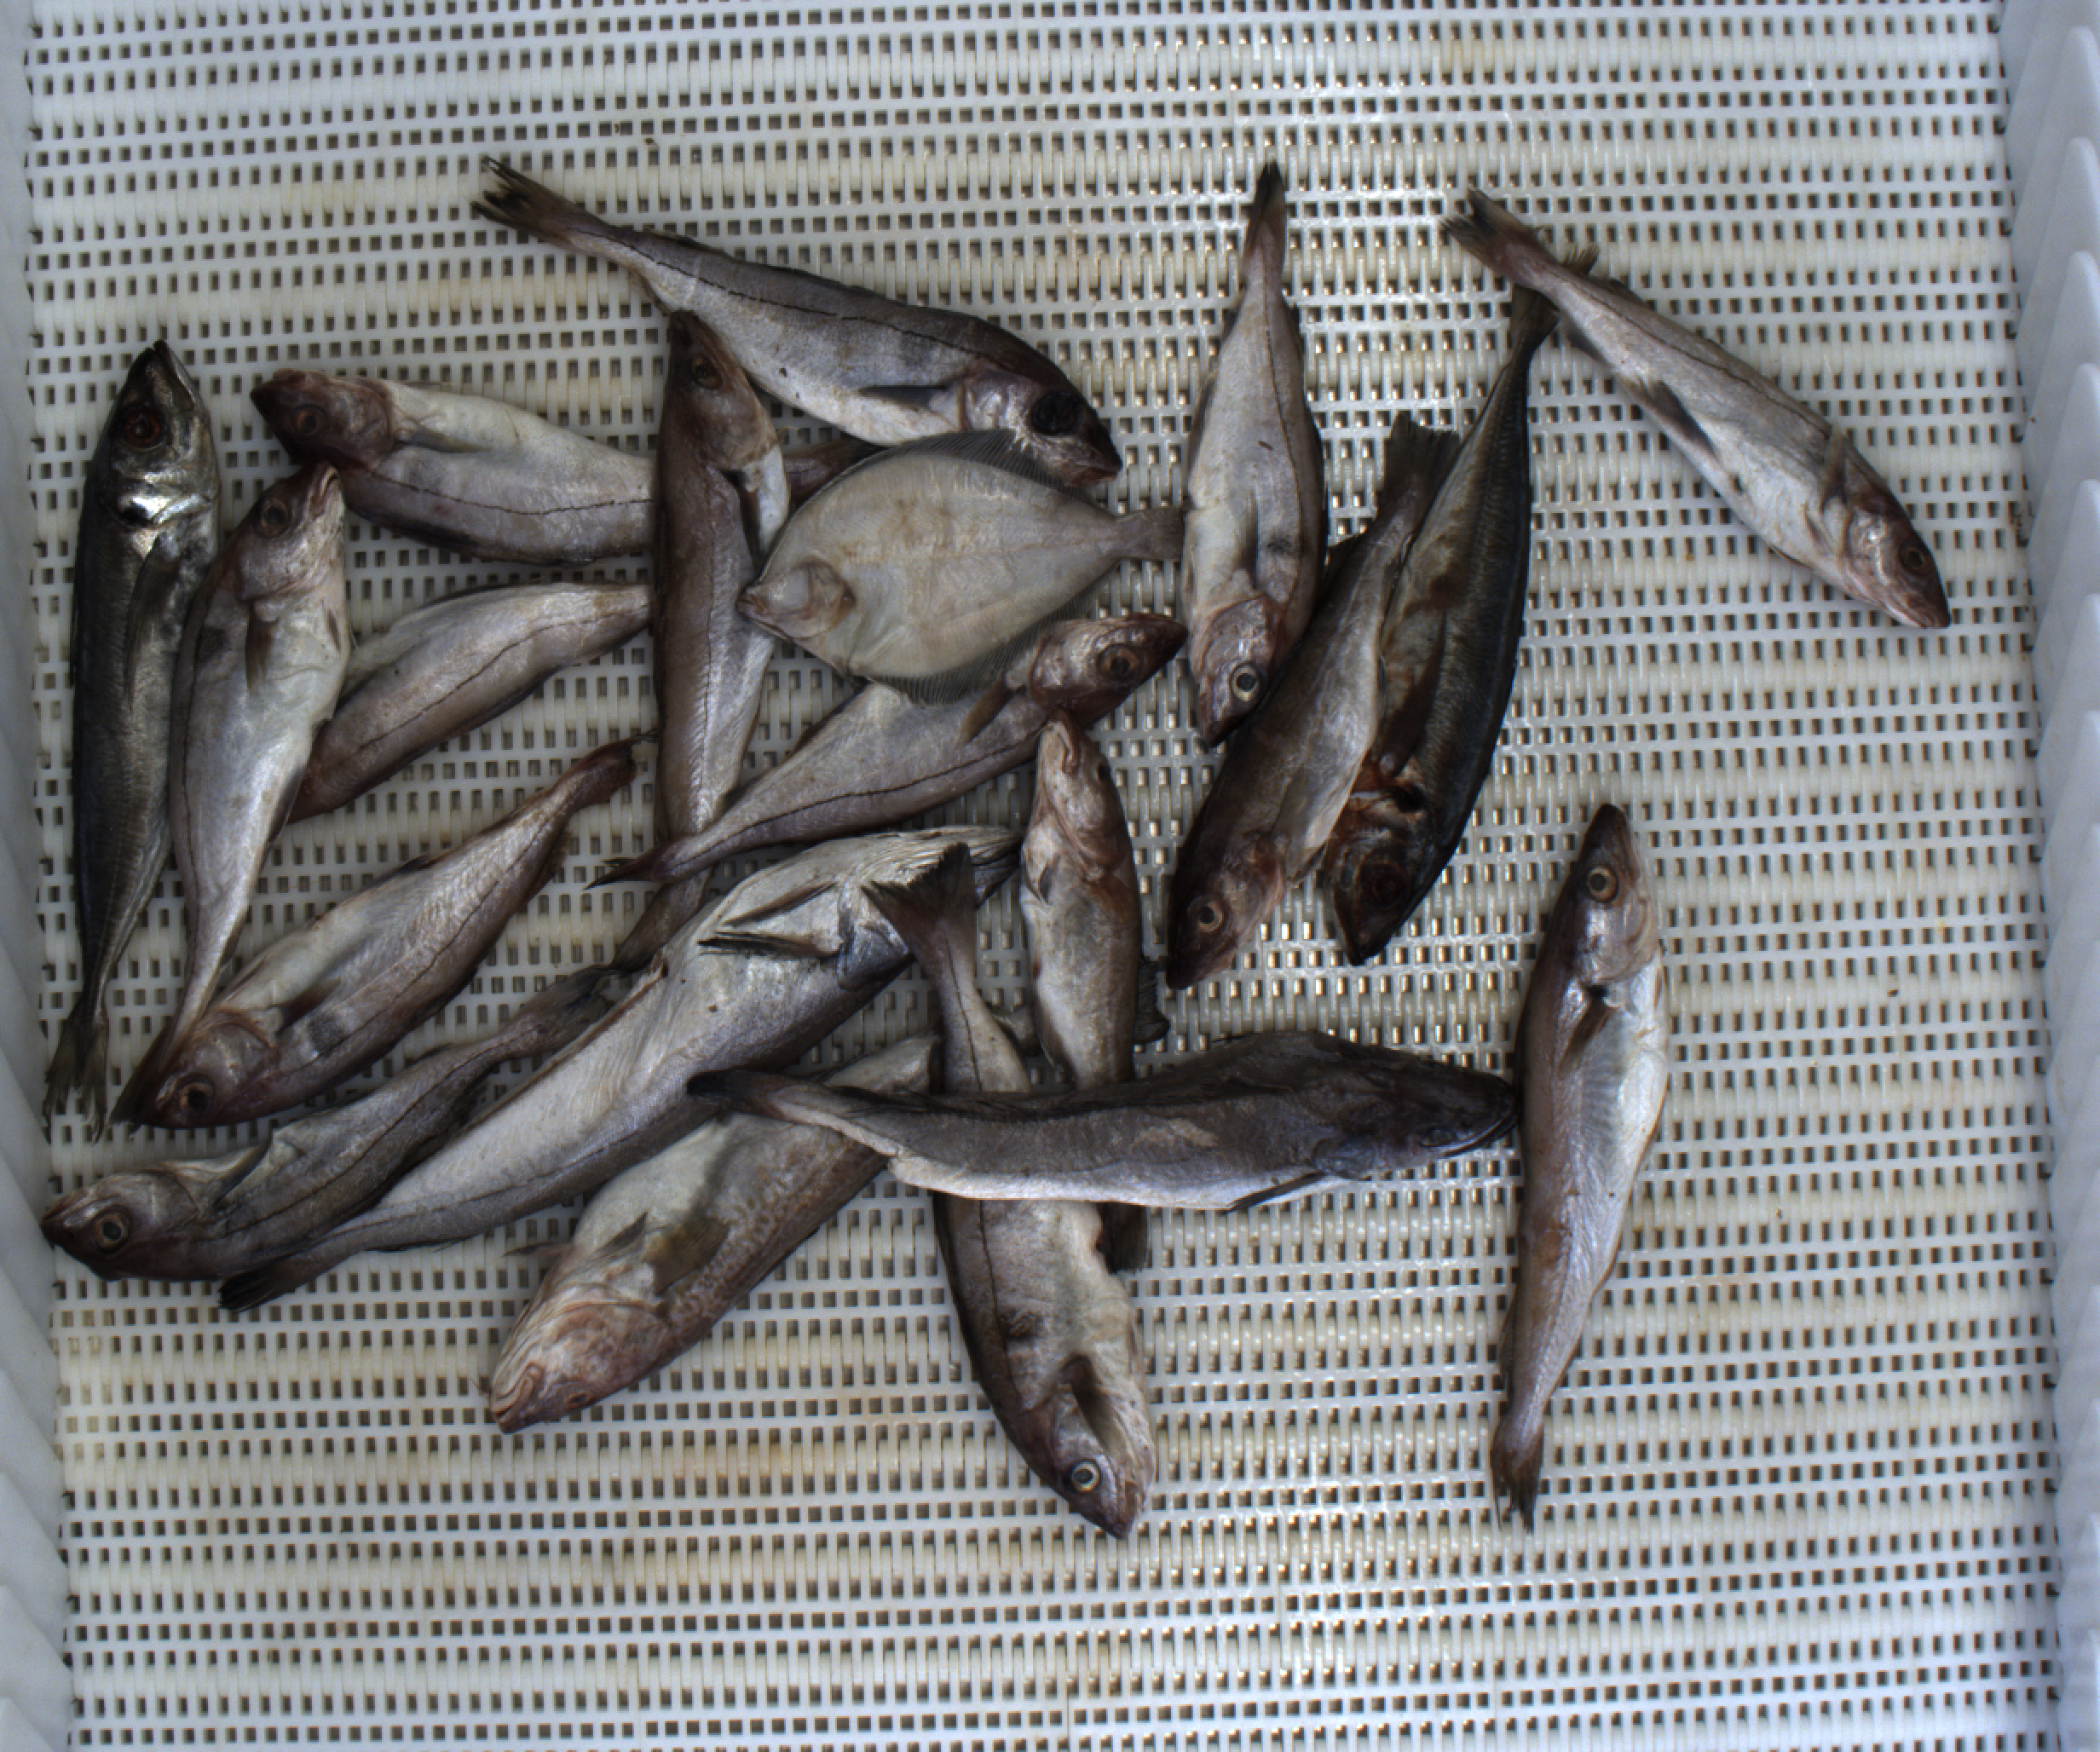
Total fish: 20
Cod: 3
Haddock: 10
Whiting: 2
Hake: 2
Horse mackerel: 2
Saithe: 0
Other: 1